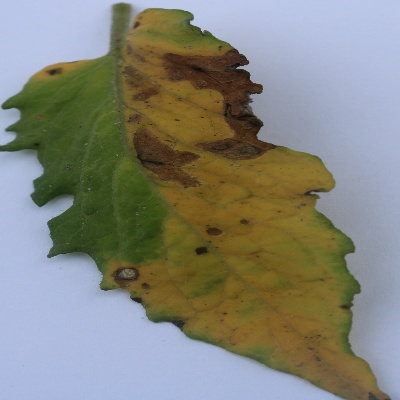
Crop: Tomato
Condition: verticulium wilt